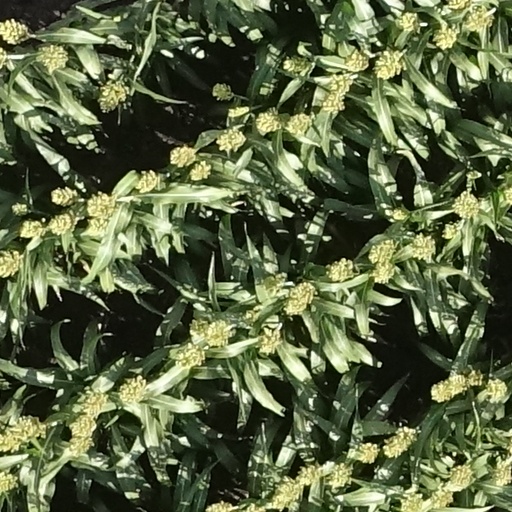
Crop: sorghum